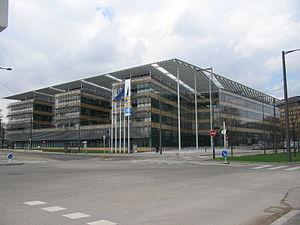
La ""maison de la Région"", siège du Conseil Régional d'Alsace à Strasbourg"
Cet article donne une liste des voies de la ville de Strasbourg, en France, classées par quartier.
Cet article recense les hôtels de région de France, c'est-à-dire les édifices hébergeant les conseils régionaux. Le 1ᵉʳ janvier 2016, certaines régions ont fusionné, entrainant la désaffectation programmée des édifices des villes n'abritant pas le siège des régions nouvellement créées.